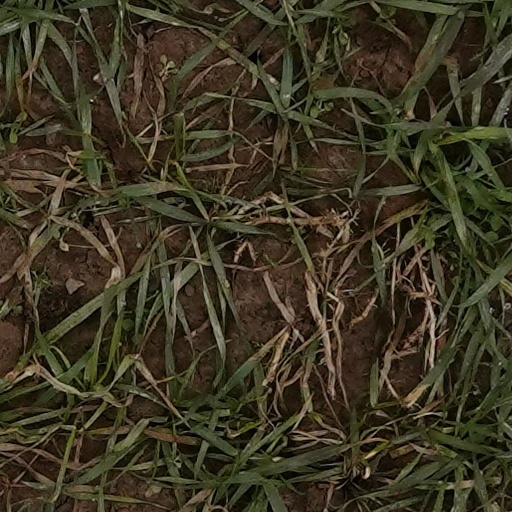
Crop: wheat